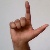
The image shows a hand gesture representing the letter 'L' in Indian Sign Language.